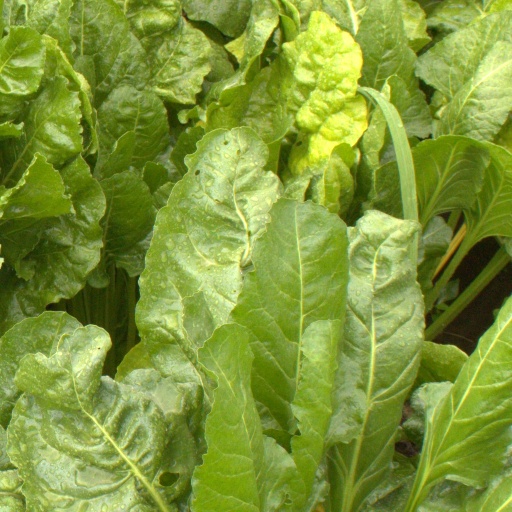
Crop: sugar beet